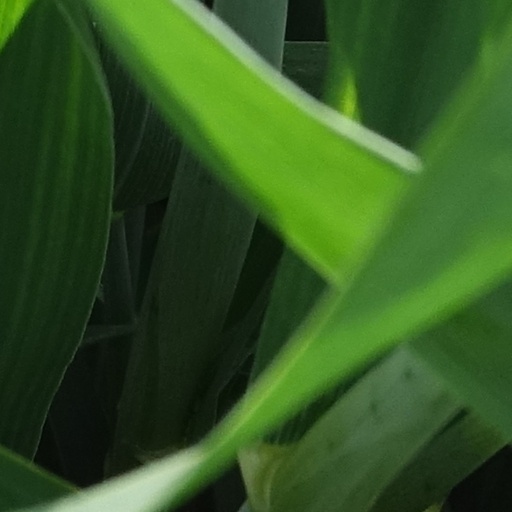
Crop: wheat